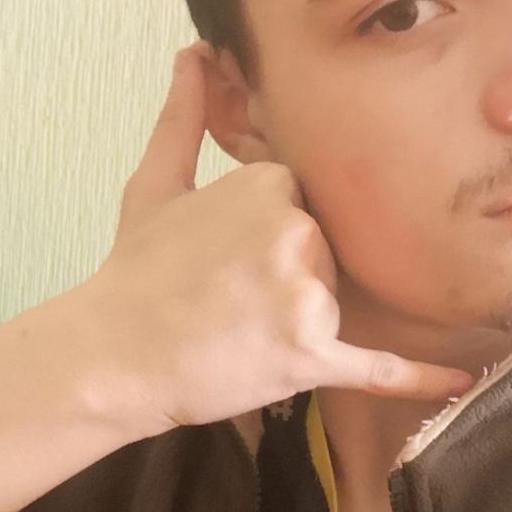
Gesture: call